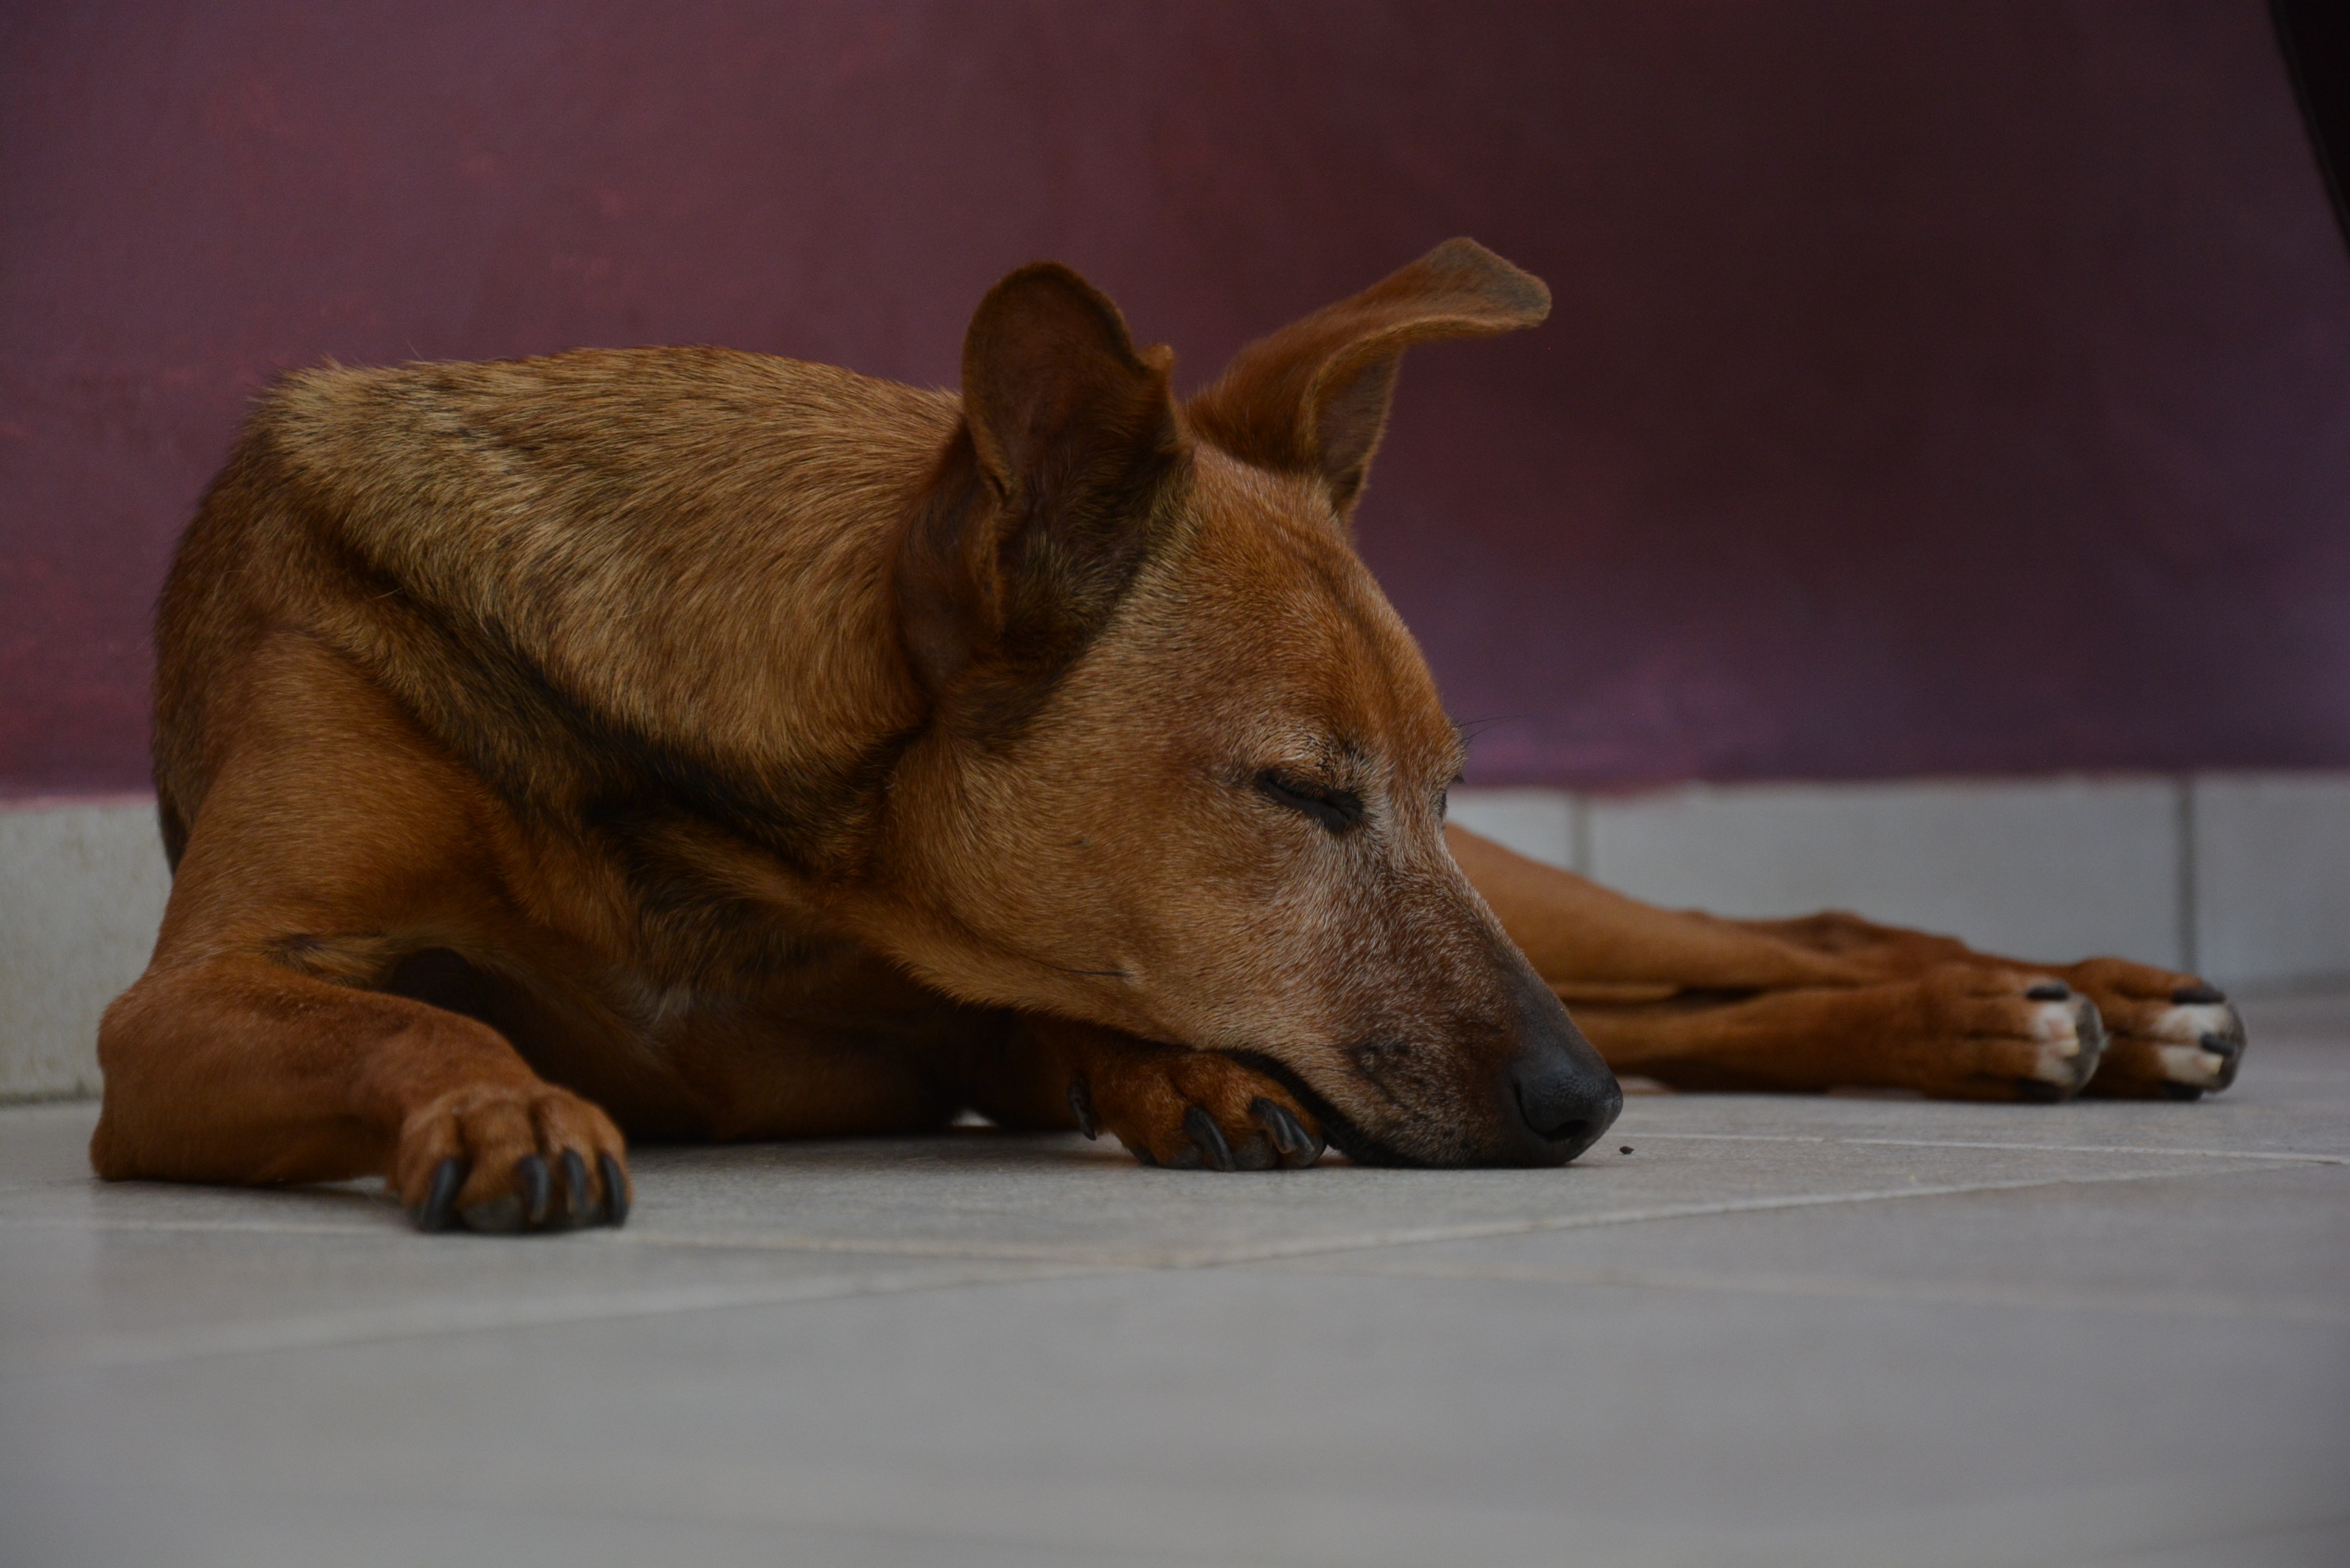
dog, cute, pet, sleeping, mammal, hound, laying, vertebrate, street dog, dog like mammal, animal sports